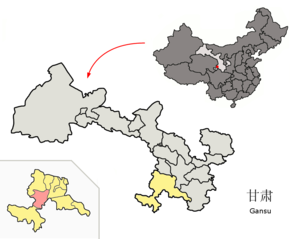
Le xian de Luqu est un district administratif de la province du Gansu en Chine, et situé au sud-est de l'ancienne province tibétaine de l'Amdo. Il est placé sous la juridiction de la préfecture autonome tibétaine de Gannan.